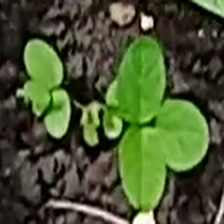
Weed species: Asian_Pigeonwings_(Clitoria Ternatea)